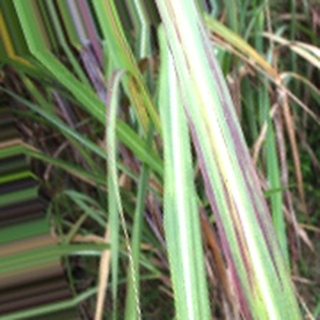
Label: sugarcane_bacterial_blight